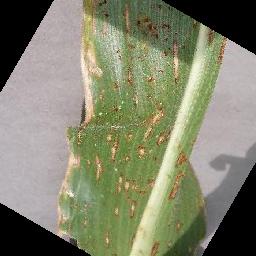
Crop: corn
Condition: (maize)_cercospora_spot_gray_spot